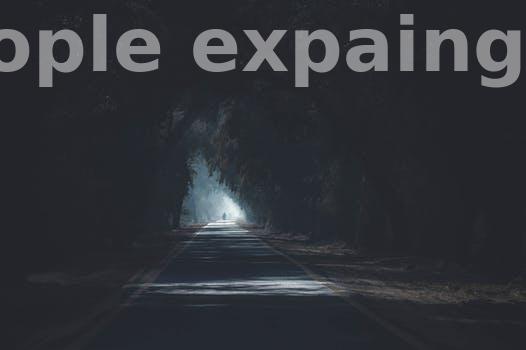
Label: Watermark